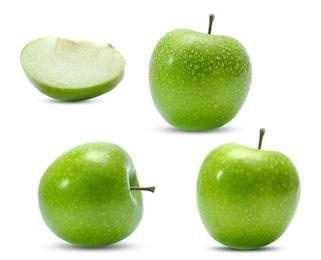
Label: apple